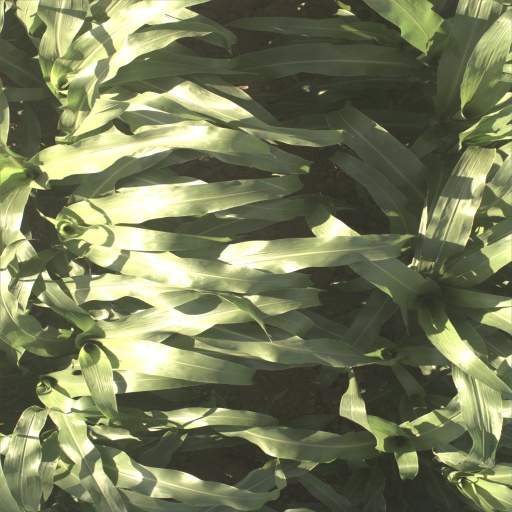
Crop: sorghum